Daly City, California

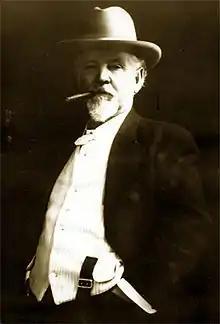
John Donald Daly, founder and namesake of Daly City

On the morning of April 18, 1906, a major earthquake struck just off the coast of Daly City near Mussel Rock. After the quake and subsequent fire destroyed many San Franciscans' homes, they left for temporary housing on the ranches of the area to the south, including the large one owned by John Daly. Daly had come to the Bay Area in 1853, where he had worked on a dairy farm, and after several years, married his bosses' daughter and acquired at the Top of the Hill area. Over the years, Daly's business grew, as did his political clout. When a flood of refugees from the quake came, Daly and other local farmers donated milk and other food items. Daly later subdivided his property, from which several housing tracts emerged.